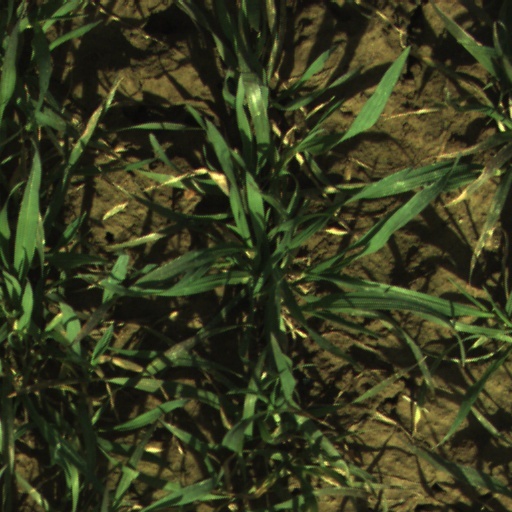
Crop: wheat